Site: brandenburg
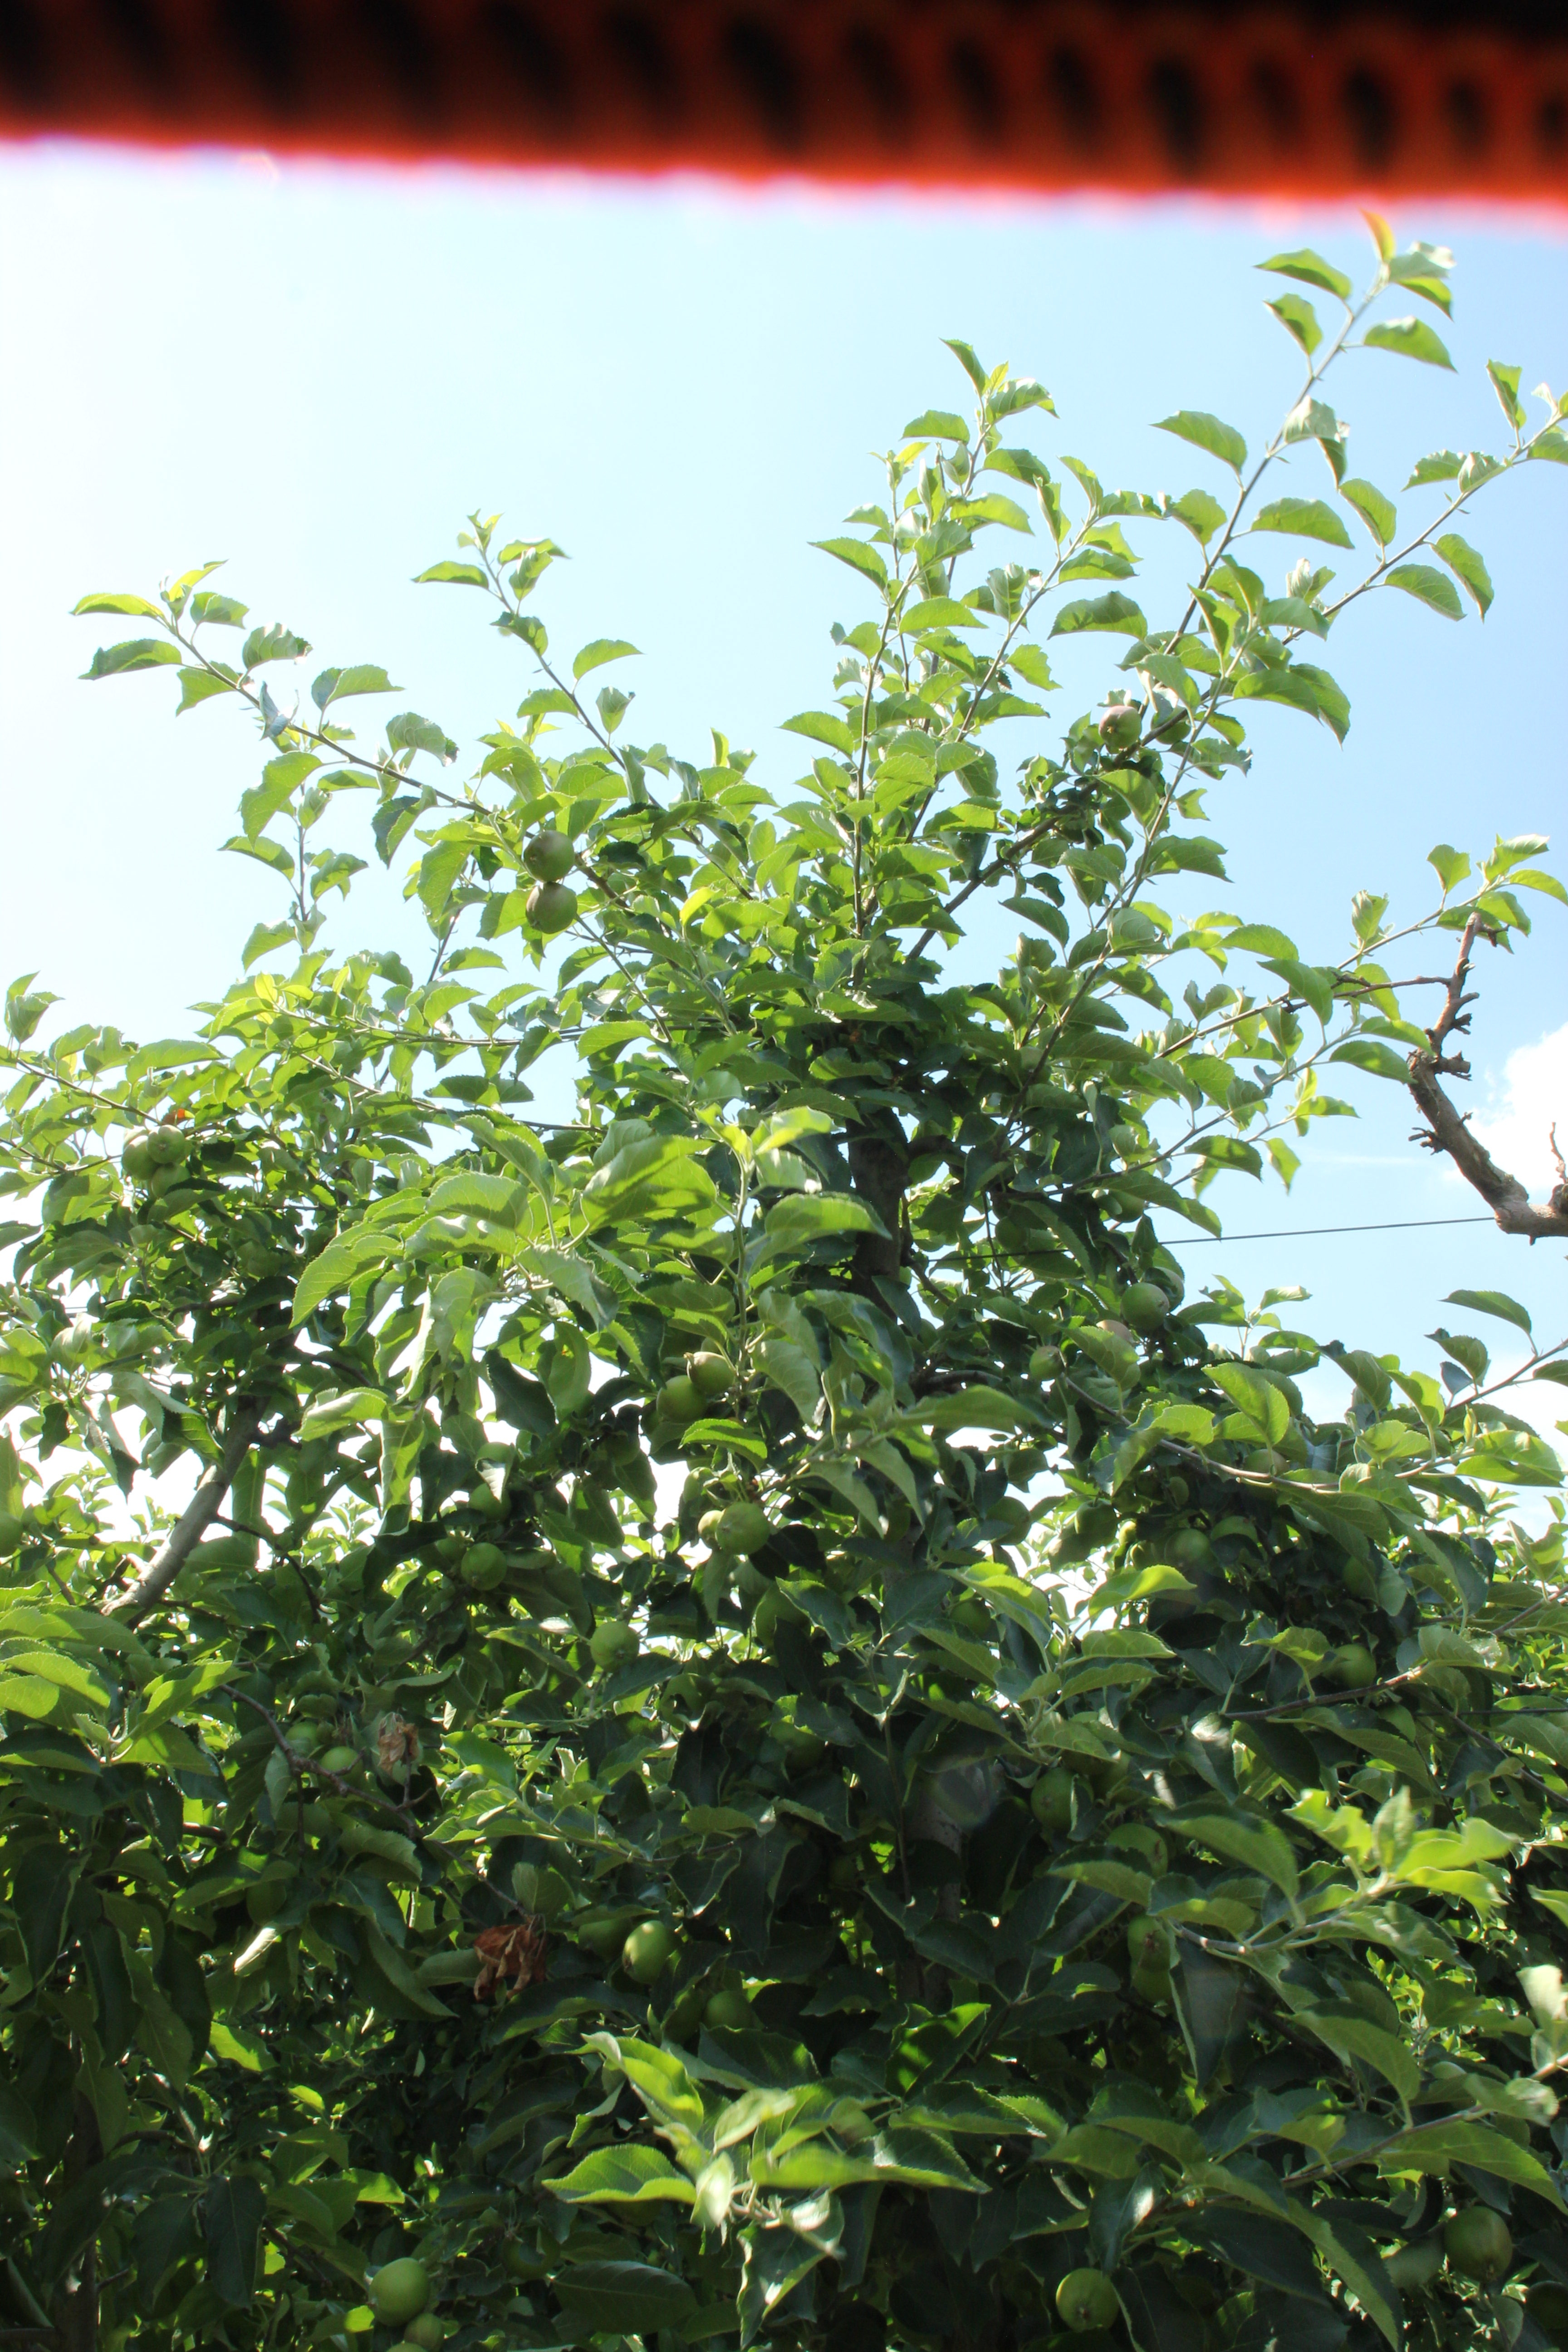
Growth stage (BBCH 74): Development of fruit